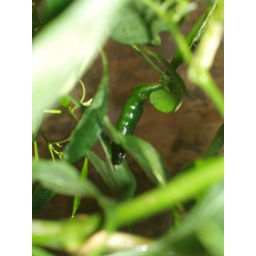
red and green in same plant